Economy of the Han dynasty

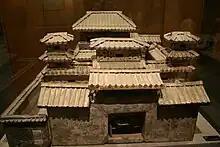
A Han dynasty pottery tomb model of a palatial residence with watchtowers, gatehouses, halls, outer walls, courtyards, verandas, tiled rooftops, and windows

Two forms of mass conscription existed during the Han period. These were civilian conscription ("gengzu" 更卒) and military conscription ("zhengzu" 正卒). In addition to paying their monetary and crop taxes, all peasants of the Western Han period aged between fifteen and fifty-six were required to undertake mandatory conscription duties for one month of each year. These duties were usually fulfilled by work on construction projects.